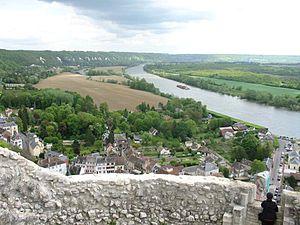
Le Val-d'Oise est un département français appartenant à la région Île-de-France, créé en 1968 à la suite d'un démembrement du département de Seine-et-Oise. Il constitue la partie nord de l'agglomération parisienne. Il est un des départements de la grande couronne. Il se caractérise par son territoire contrasté regroupant, notamment dans ses deux parcs naturels régionaux, un patrimoine touristique et naturel certain d'une part et, d'autre part, des zones fortement urbanisées, le premier aéroport d'Europe continentale, des pôles d'activité économique dynamiques au rayonnement national et international. Il tire son nom de l'Oise, affluent majeur de la Seine qui le traverse après avoir pris sa source en Belgique et parcouru le nord-est de la France. La ville de Pontoise est le chef-lieu du département. L'Insee et la Poste lui attribuent le code 95.
La Roche-Guyon est une commune française située dans le département du Val-d'Oise en région Île-de-France.